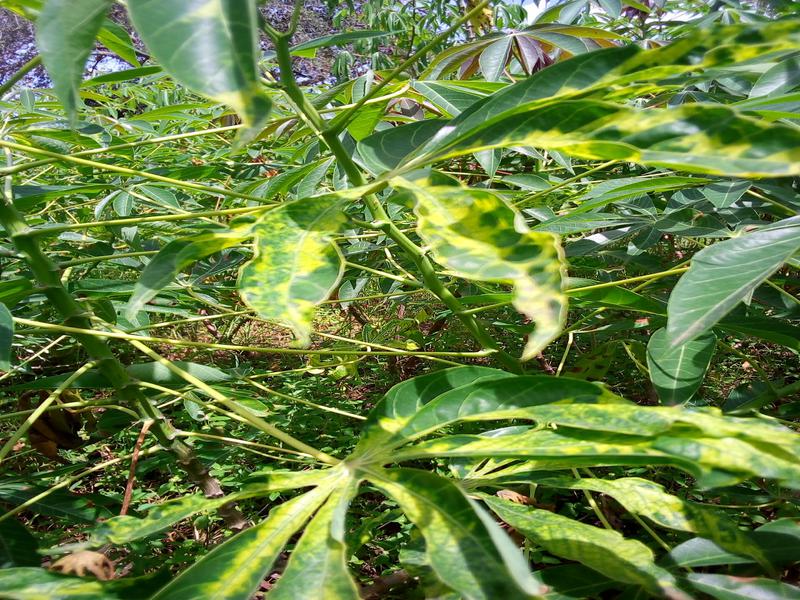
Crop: cassava
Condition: mosaic_disease